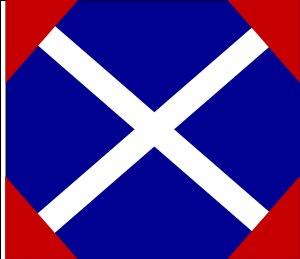
C'est la liste des unités confédérées de la Caroline du Nord de la guerre de Sécession. La liste des unités unionistes de la Caroline du Nord de la guerre de Sécession est indiquée séparément.